Growth of religion

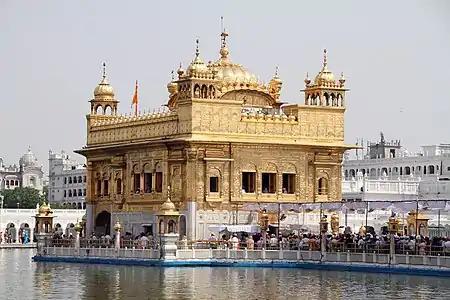
The Golden Temple, an important sacred place in Sikhism

Rates of interreligious marriage vary widely: In the United States, it is just under 50 percent, in the United Kingdom, around 53 percent; in France; around 30 percent, and in Australia and Mexico, as low as 10 percent. In the United States, only about a third of children from intermarriages affiliate with Jewish religious practice. The result is that most countries in the Diaspora have steady or slightly declining religiously Jewish populations as Jews continue to assimilate into the countries in which they live.